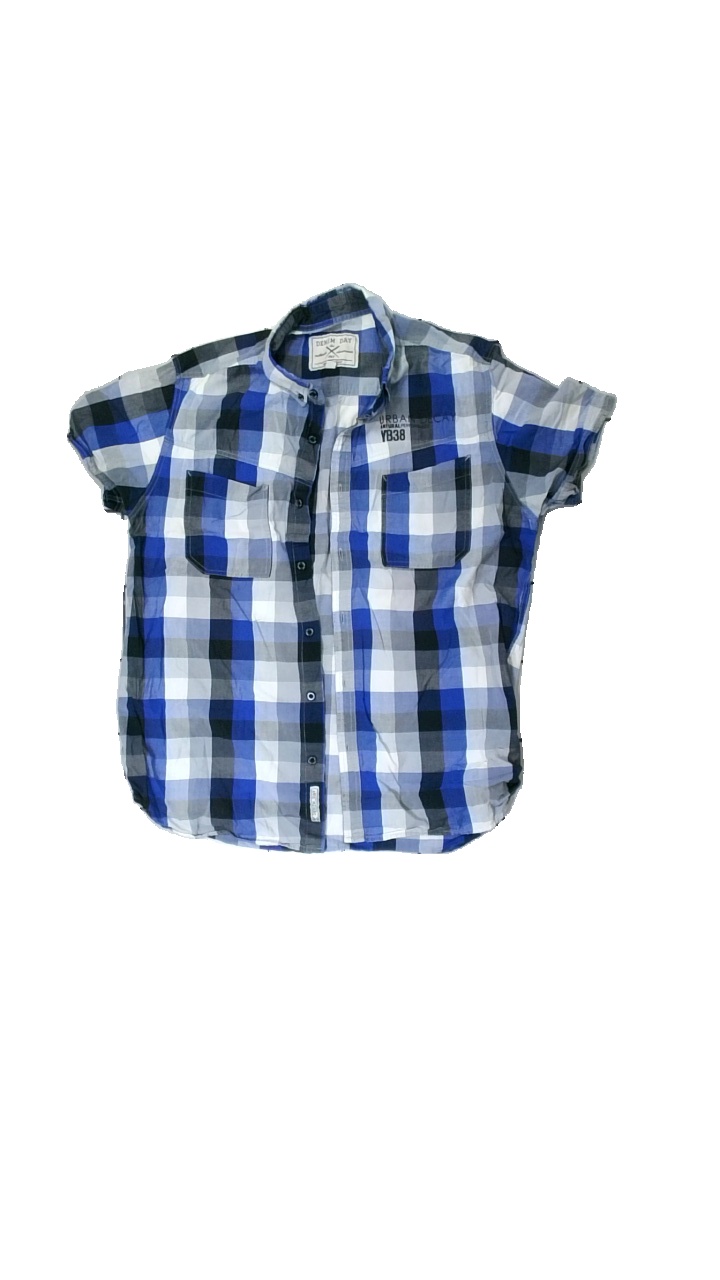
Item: Shirt (Men)
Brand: Denim Day
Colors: Blue, Grey, White
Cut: Regular
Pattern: Checkered print
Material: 100% cott
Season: All
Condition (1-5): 3
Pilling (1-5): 3
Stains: Minor
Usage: Export
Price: <50